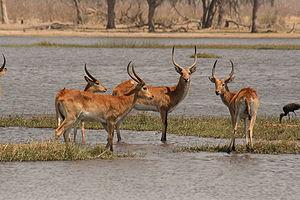
Le Cobe de Lechwe est une espèce d'antilopes des zones humides d'Afrique australe.
Les Reduncini forment une tribu de bovidés égodontes proche des antilopes et des caprins. Ils forment un clade frère de celui des Cephalophini.